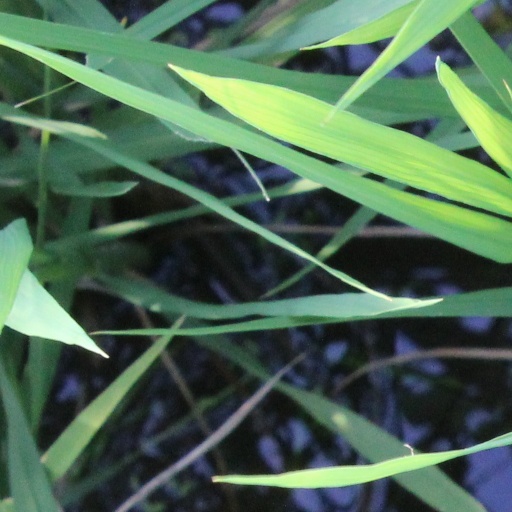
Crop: rice